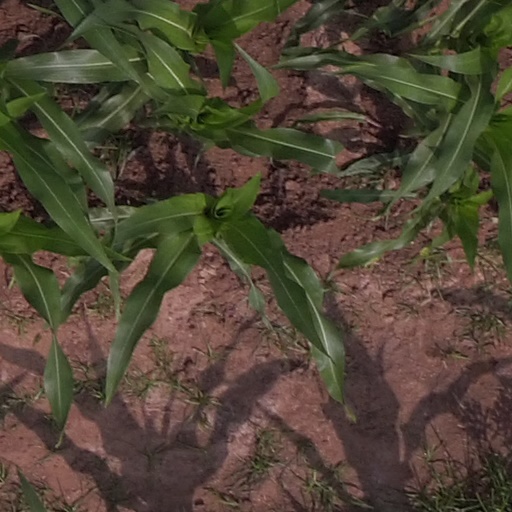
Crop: maize; corn